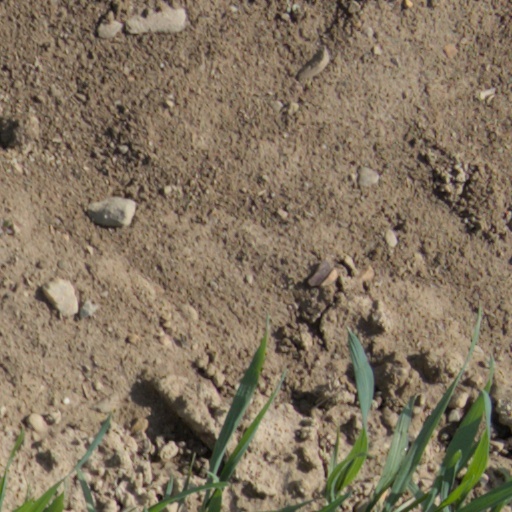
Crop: wheat